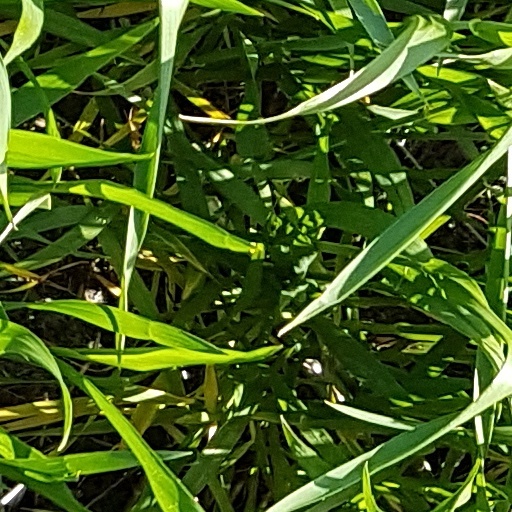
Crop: wheat